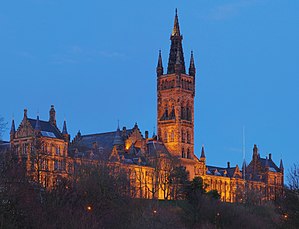
University of Glasgow
Hovedbygningen ved University of Glasgow
University of Glasgow er et universitet i Glasgow, Skotland. Universitetet blev grundlagt i 1451 på foranledning af Pave Nikolaus 5. og er det fjerdeældste i det engelsktalende verden. Det har i dag knap 24.000 studerende.